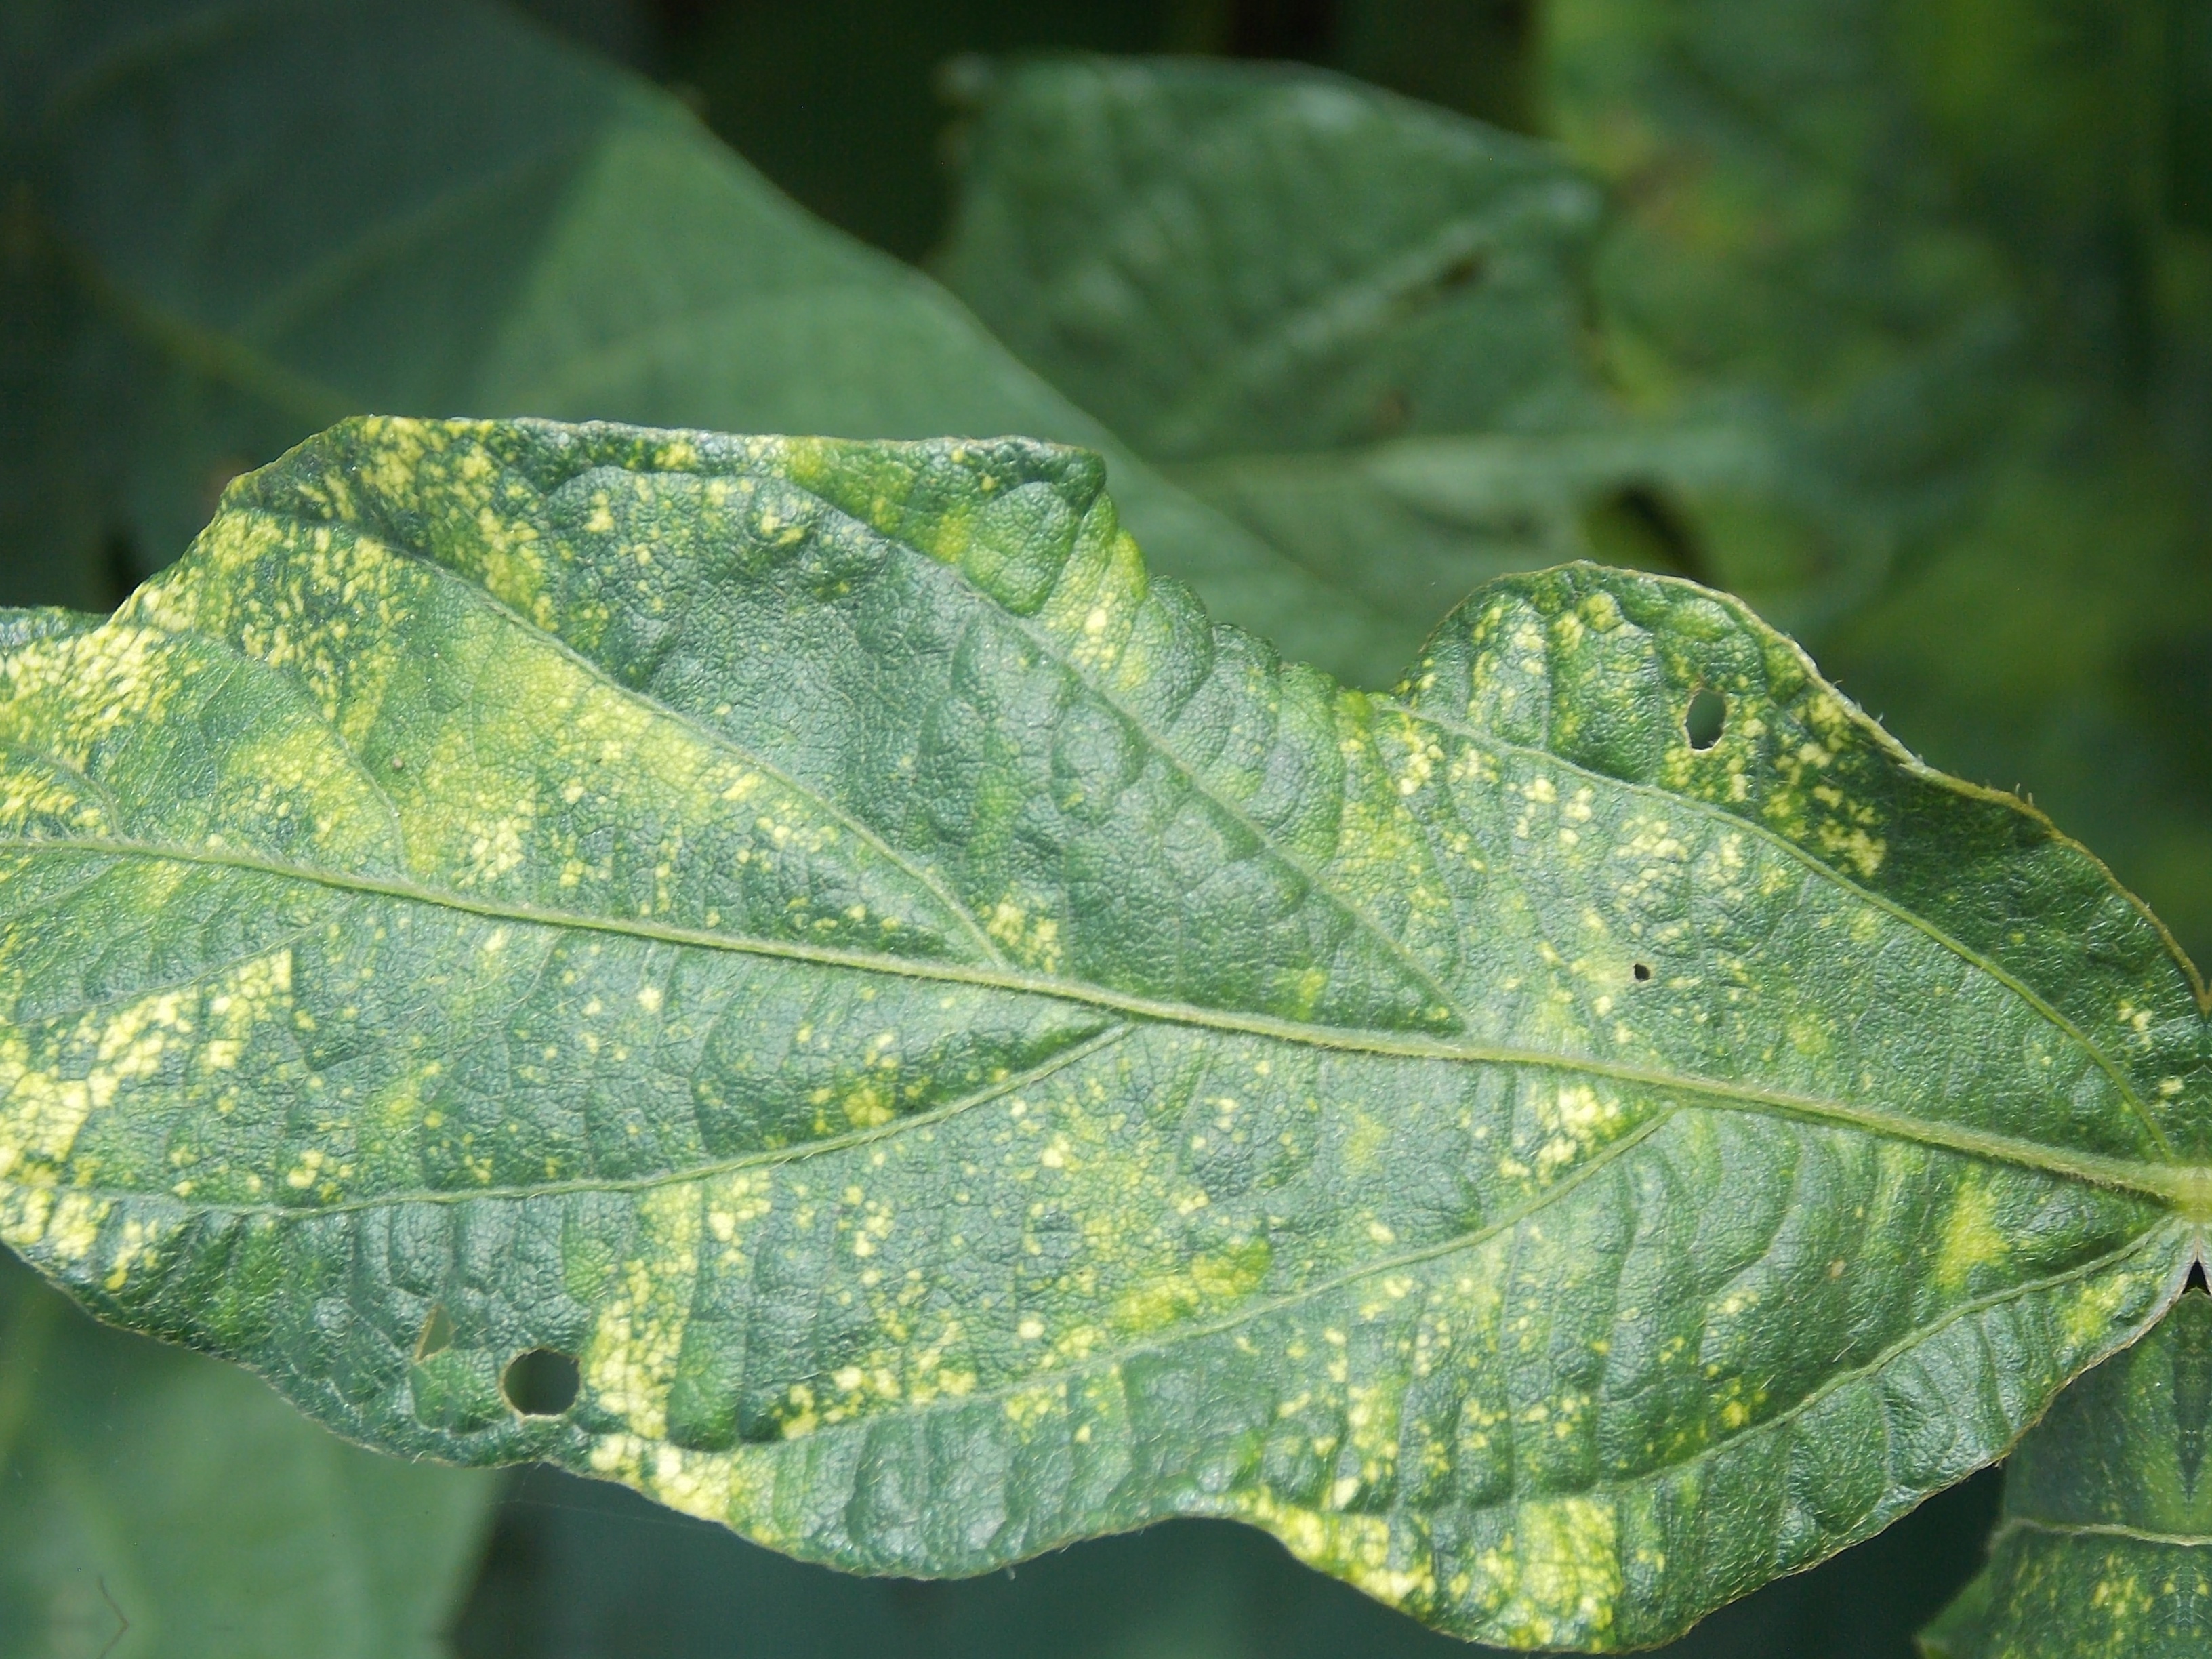
Label: Disease